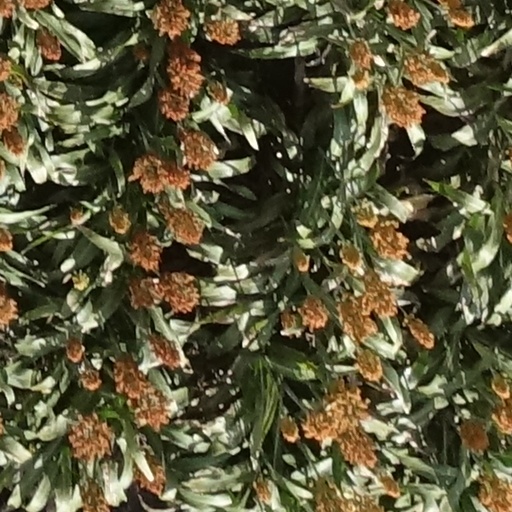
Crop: sorghum